Marv Wolfman

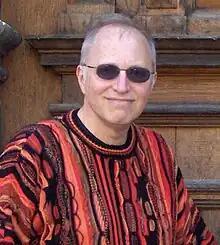
Wolfman in 2007

A decade later, Wolfman began writing in comics again, scripting "Defex", the flagship title of Devil's Due Productions' Aftermath line. He wrote an "Infinite Crisis" issue of DC's "Secret Files", and consulted with writer Geoff Johns on several issues of "The Teen Titans". Wolfman wrote a novel based on "Crisis on Infinite Earths", but rather than following the original plot, he created a new story starring the Barry Allen Flash that takes place during the original Crisis story. Wolfman wrote the novelization of the film "Superman Returns", and worked on a direct-to-video animated film, "The Condor", for Stan Lee's Pow Entertainment.